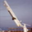
Label: rocket